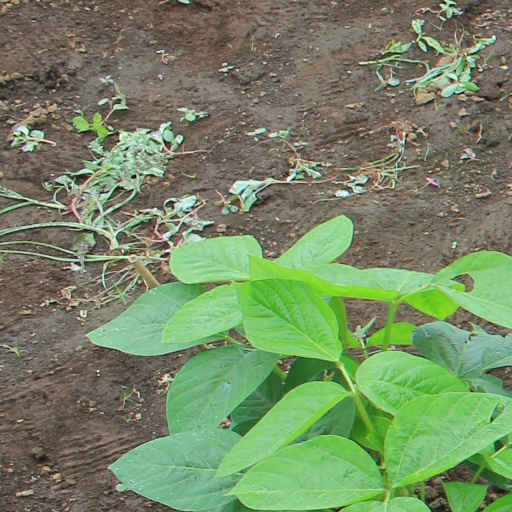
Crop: soybean